Mitsubishi Fuso Canter

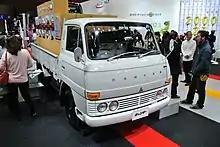
2nd generation T90

The second generation Canter appeared in 1968 with a 4DR1 diesel engine at and two gasoline options: the T91's KE42 was known from the first generation Canter, while long wheelbase versions (T93/97) received a 2.3-liter KE47 gasoline engine. The most common diesel version was the T90, available on a short or a long wheelbase. There was also a dual rear wheel version of the long wheelbase model with the T92 chassis code. In July 1970 a 2.7 L 4DR5 diesel option was added.